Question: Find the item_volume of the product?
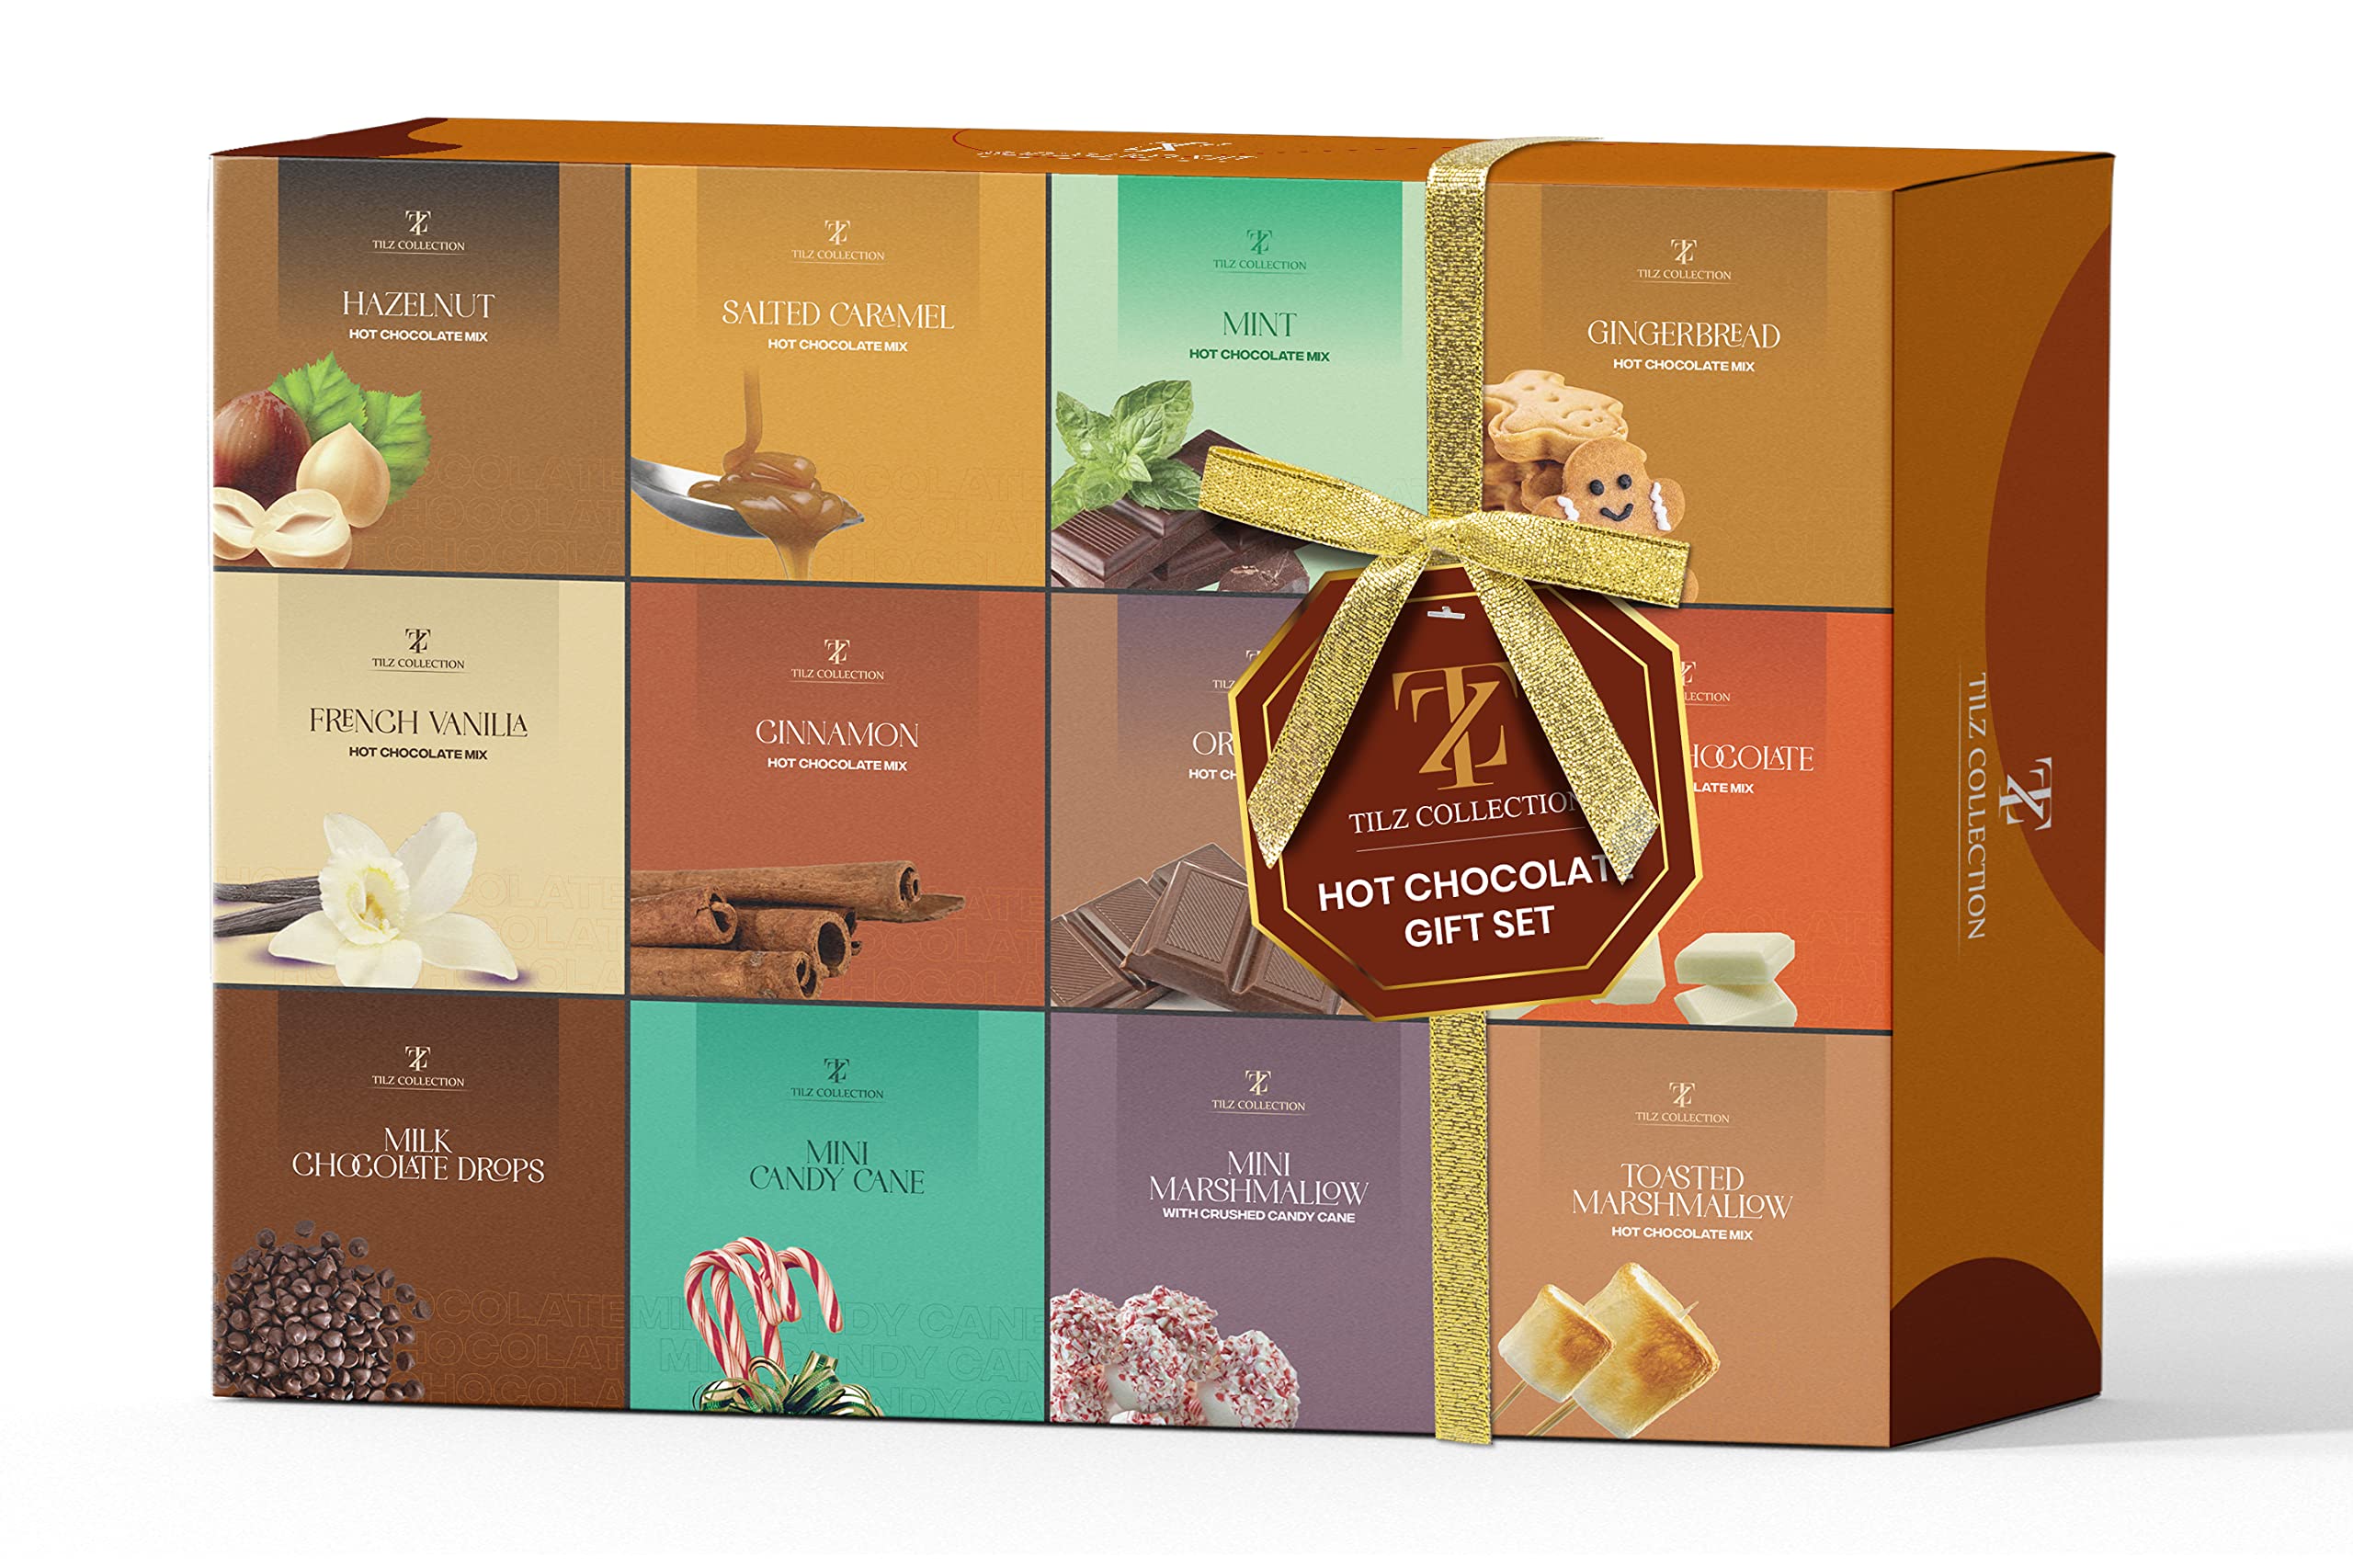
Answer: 2.0 litre